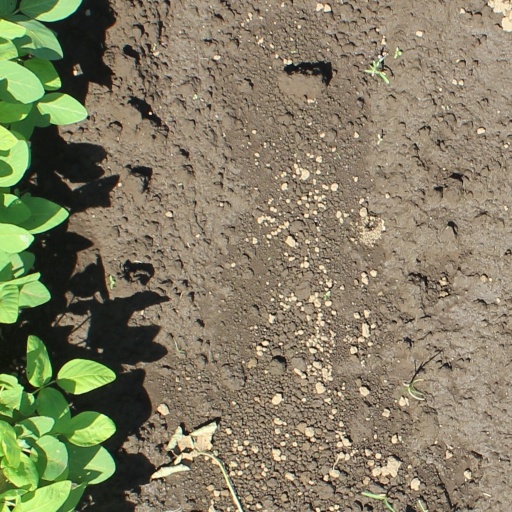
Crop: soybean